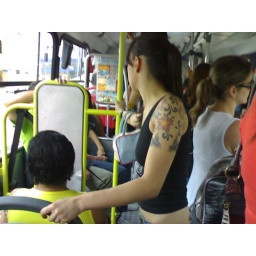
anonymous girl with tatoo in a bus